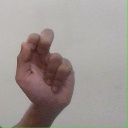
अक्षर: ढ